Francisco Javier Castaños, 1st Duke of Bailén

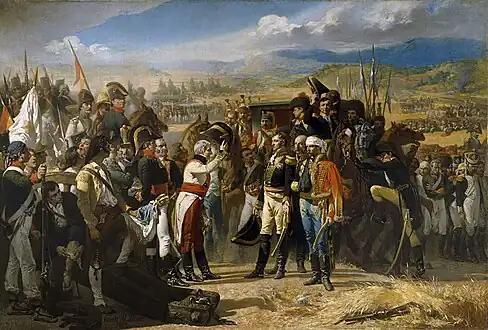
"The Surrender of Bailén", by José Casado del Alisal, Prado Museum, Madrid, Spain. Castaños is in the white uniform.

Francisco Javier Castaños Aragorri, 1st Duke of Bailén (24 September 1758 – 22 April 1852) was a Spanish Army officer, politician and nobleman who served during the French Revolutionary and Napoleonic Wars. He presided over the Regency Council of Spain and the Indies ("de facto" head of state), in 1810. From July to September 1834, Castaños served as the first president of the Senate of Spain, at that time called the House of Peers.